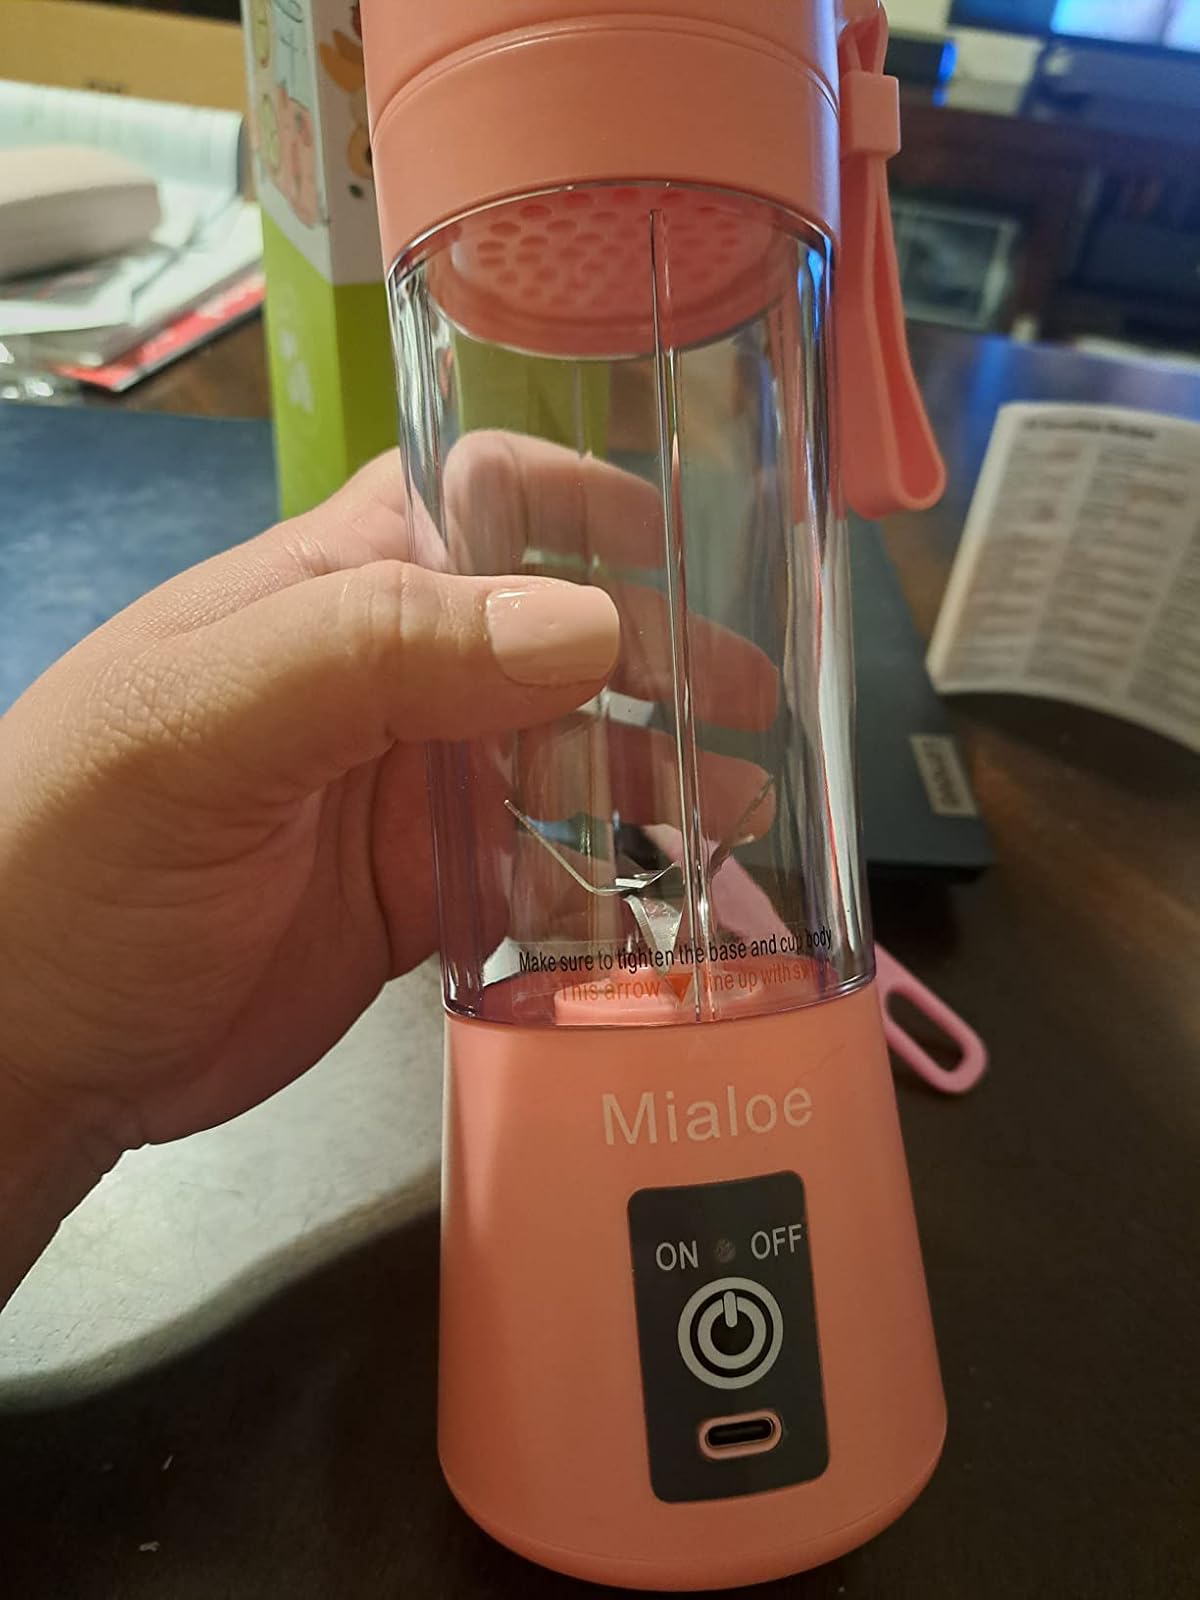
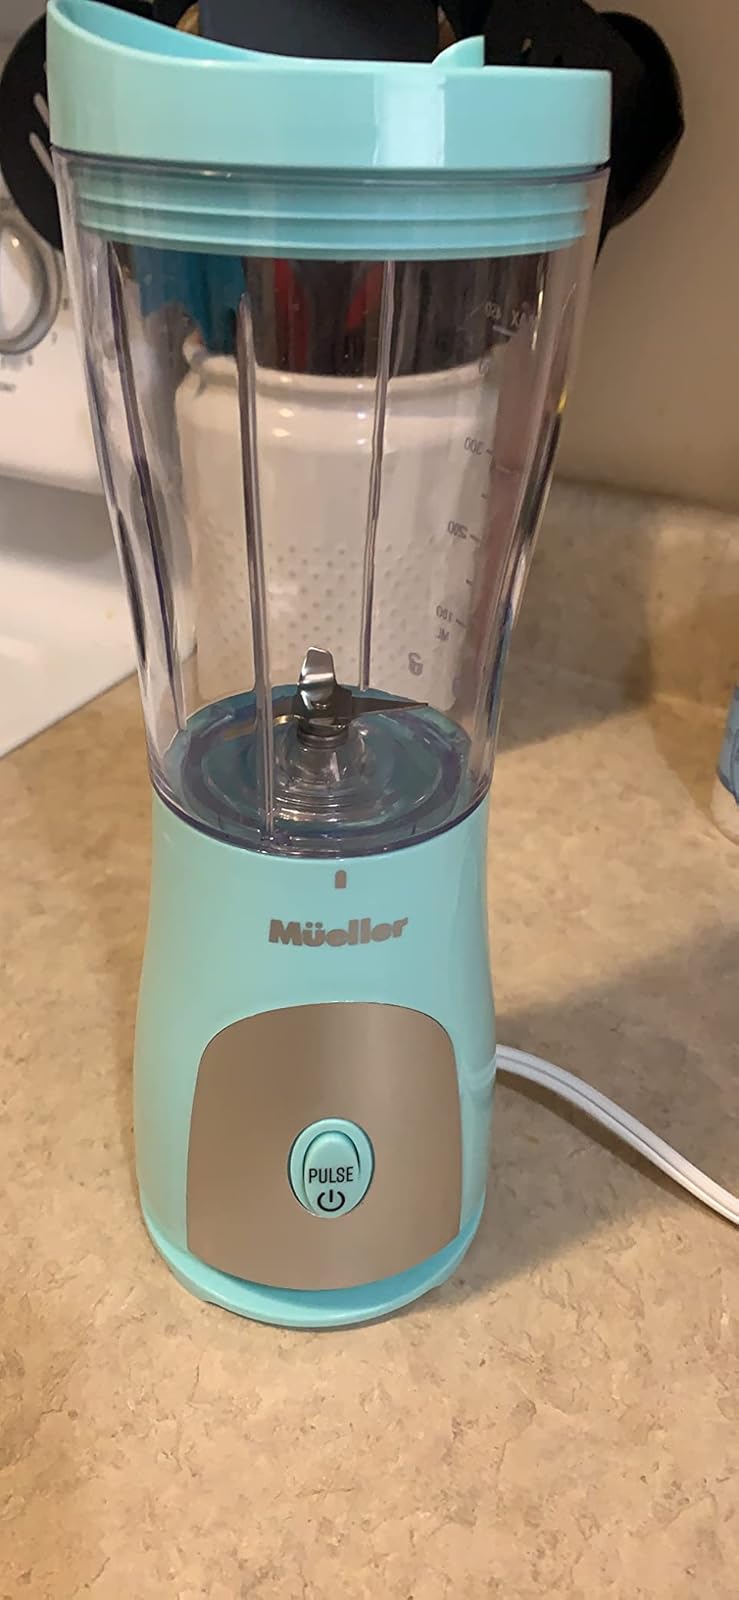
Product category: items_blender
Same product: no